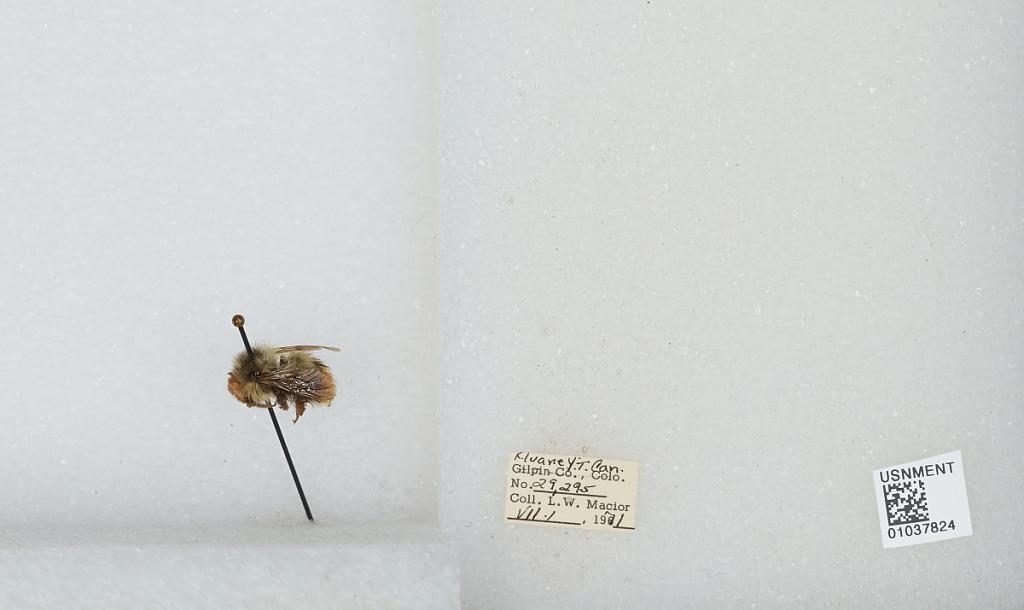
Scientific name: Bombus (Pyrobombus) mixtus Cresson
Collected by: L. Macior
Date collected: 1971-8-1
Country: Canada
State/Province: Yukon Territory
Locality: Kluane
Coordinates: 60.75, -139.5